Beata Tyszkiewicz

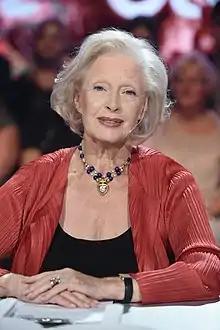

Beata Maria Helena Tyszkiewicz (born 14 August 1938) is a retired Polish actress and TV personality.